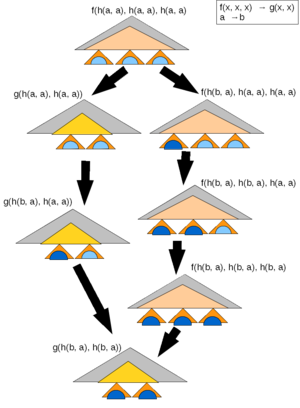
Exemple où on constate confluence locale car la seconde réécriture réécrit dans la partie de la substitution de la première
En informatique, plus précisément en théorie de la réécriture, une paire critique est une paire de termes qui intervient dans l'étude de la confluence des systèmes de réécriture. Il s'agit de deux termes obtenus à partir d'un terme t, l'un en appliquant une règle sur t, l'autre en appliquant une règle sur un sous-terme de t. Par exemple, si on dispose des deux règles * z → u * et x² * y² → ², et que l'on considère le terme t = * z alors ː